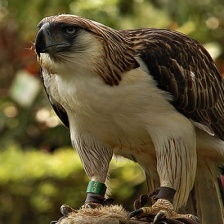
Species: PHILIPPINE EAGLE
Scientific name: PITHECOPHAGA JEFFERYI